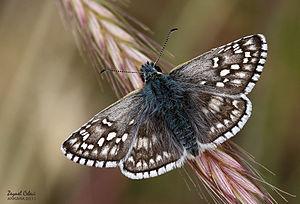
Pyrgus est un genre de lépidoptères de la famille des Hesperiidae.
L’Hespérie à bandes jaunes est une espèce de lépidoptères de la famille des Hesperiidae, de la sous-famille des Pyrginae et du genre Pyrgus.